Miss World 1956

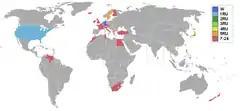
Miss World 1956 participating countries and territories

This edition marked the debut of Japan, Morocco, New Zealand, South Africa and Tunisia, and the returns of Egypt, Switzerland and Turkey, which last competed in 1954.